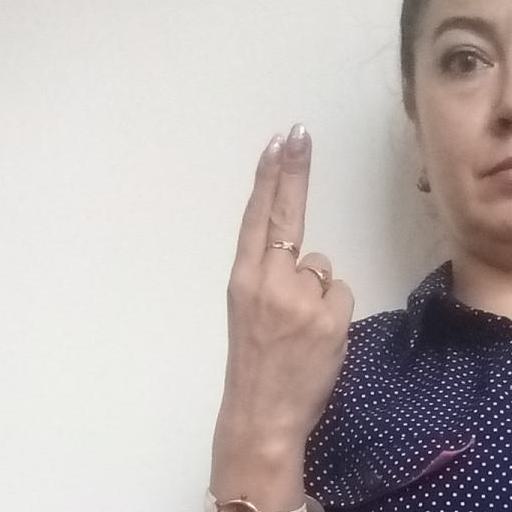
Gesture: two_up_inverted